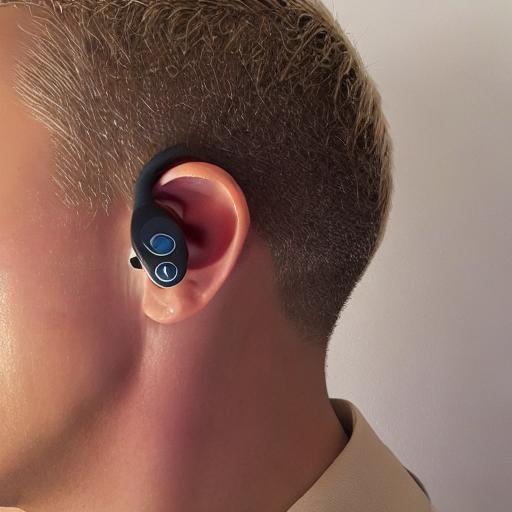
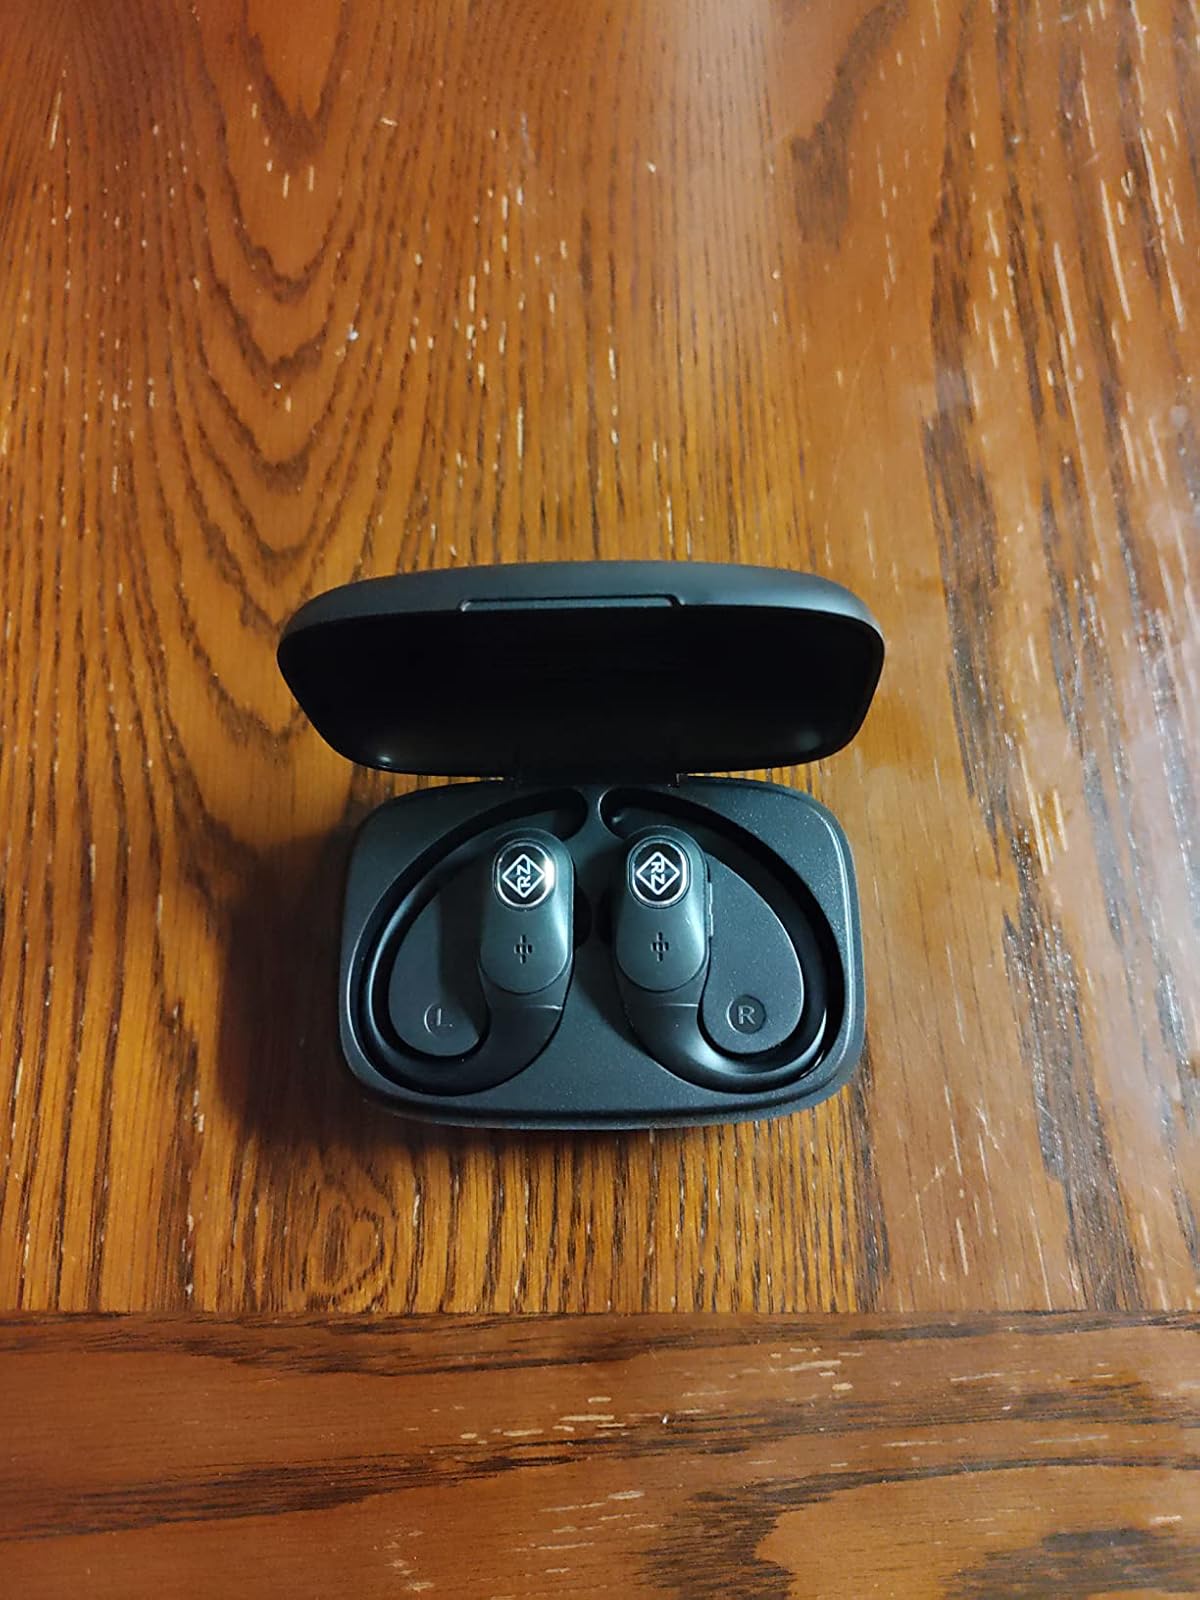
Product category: earbuds
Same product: no